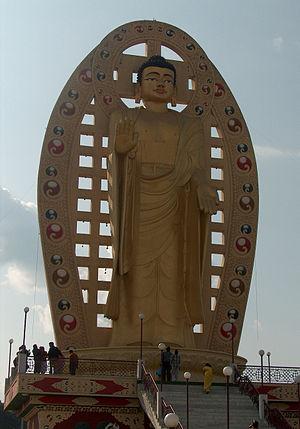
Cet article recense les statues les plus hautes actuellement érigées.